Prescott, Oakland, California

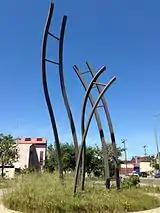
Cypress Freeway Memorial, Mandela Parkway.

In the late 1960s, the first headquarters of the Black Panther Party was located in a Victorian house on Peralta Street near 11th. Many years later, on August 22, 1989, BPP founder Huey P. Newton was gunned down on the 1450 block of 9th Street, just a few blocks from the former Party headquarters. The shooting is alleged to have been over a failed drug deal. The street on which the shooting took place has since been renamed Dr. Huey P. Newton Way. The building immediately adjacent to where the shooting took place is now the Black Panther Party museum and is adorned with a large mural commemorating the women of the Black Panther Party. A bronze bust of Newton is located two blocks away along the walkway in the middle of Mandela Parkway, where Newton Way dead-ends.